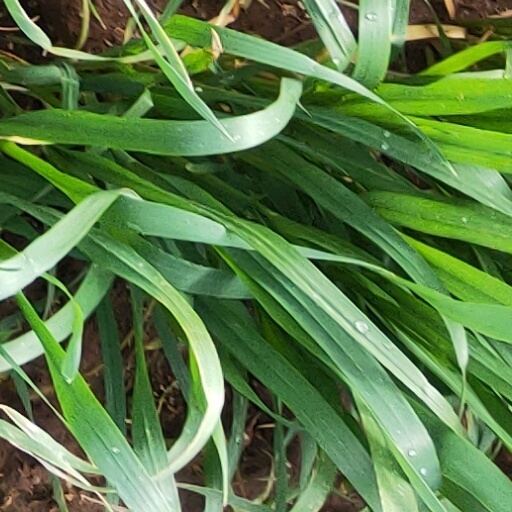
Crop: wheat